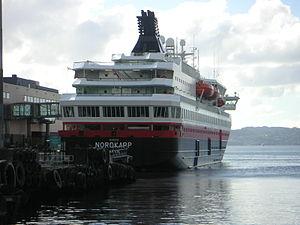
Hurtigruten est le nom du service régulier de navires qui assure la liaison entre 34 ports de la côte atlantique de la Norvège depuis les années 1890.